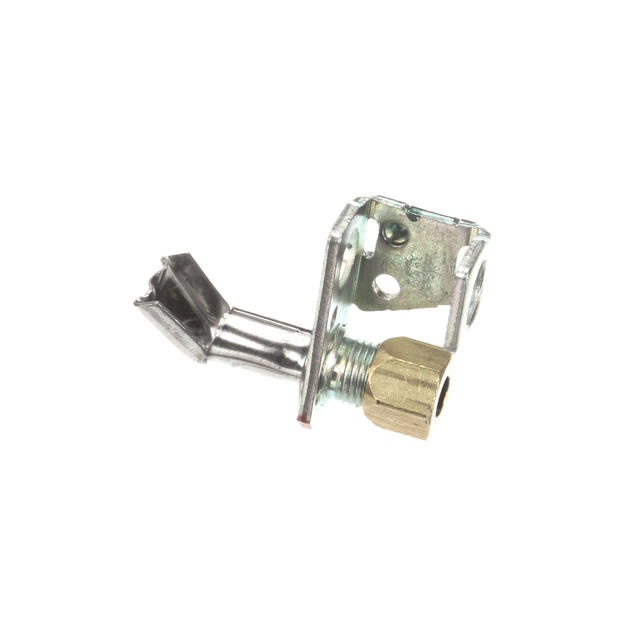
812-2254SP
FM 812-2254SP PART # HAS CHANGED - USE 8122254SP
Brand: FRYMASTER PARTS
Category: Home & Garden > Household Appliance Accessories > Furnace & Boiler Accessories > Thermocouples